Esher

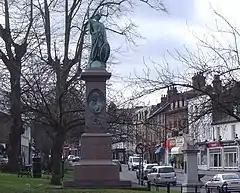
Britannia

Esher Theatre is a 300 seat performing arts venue on Esher High Street, which opened on 4 September 2021.